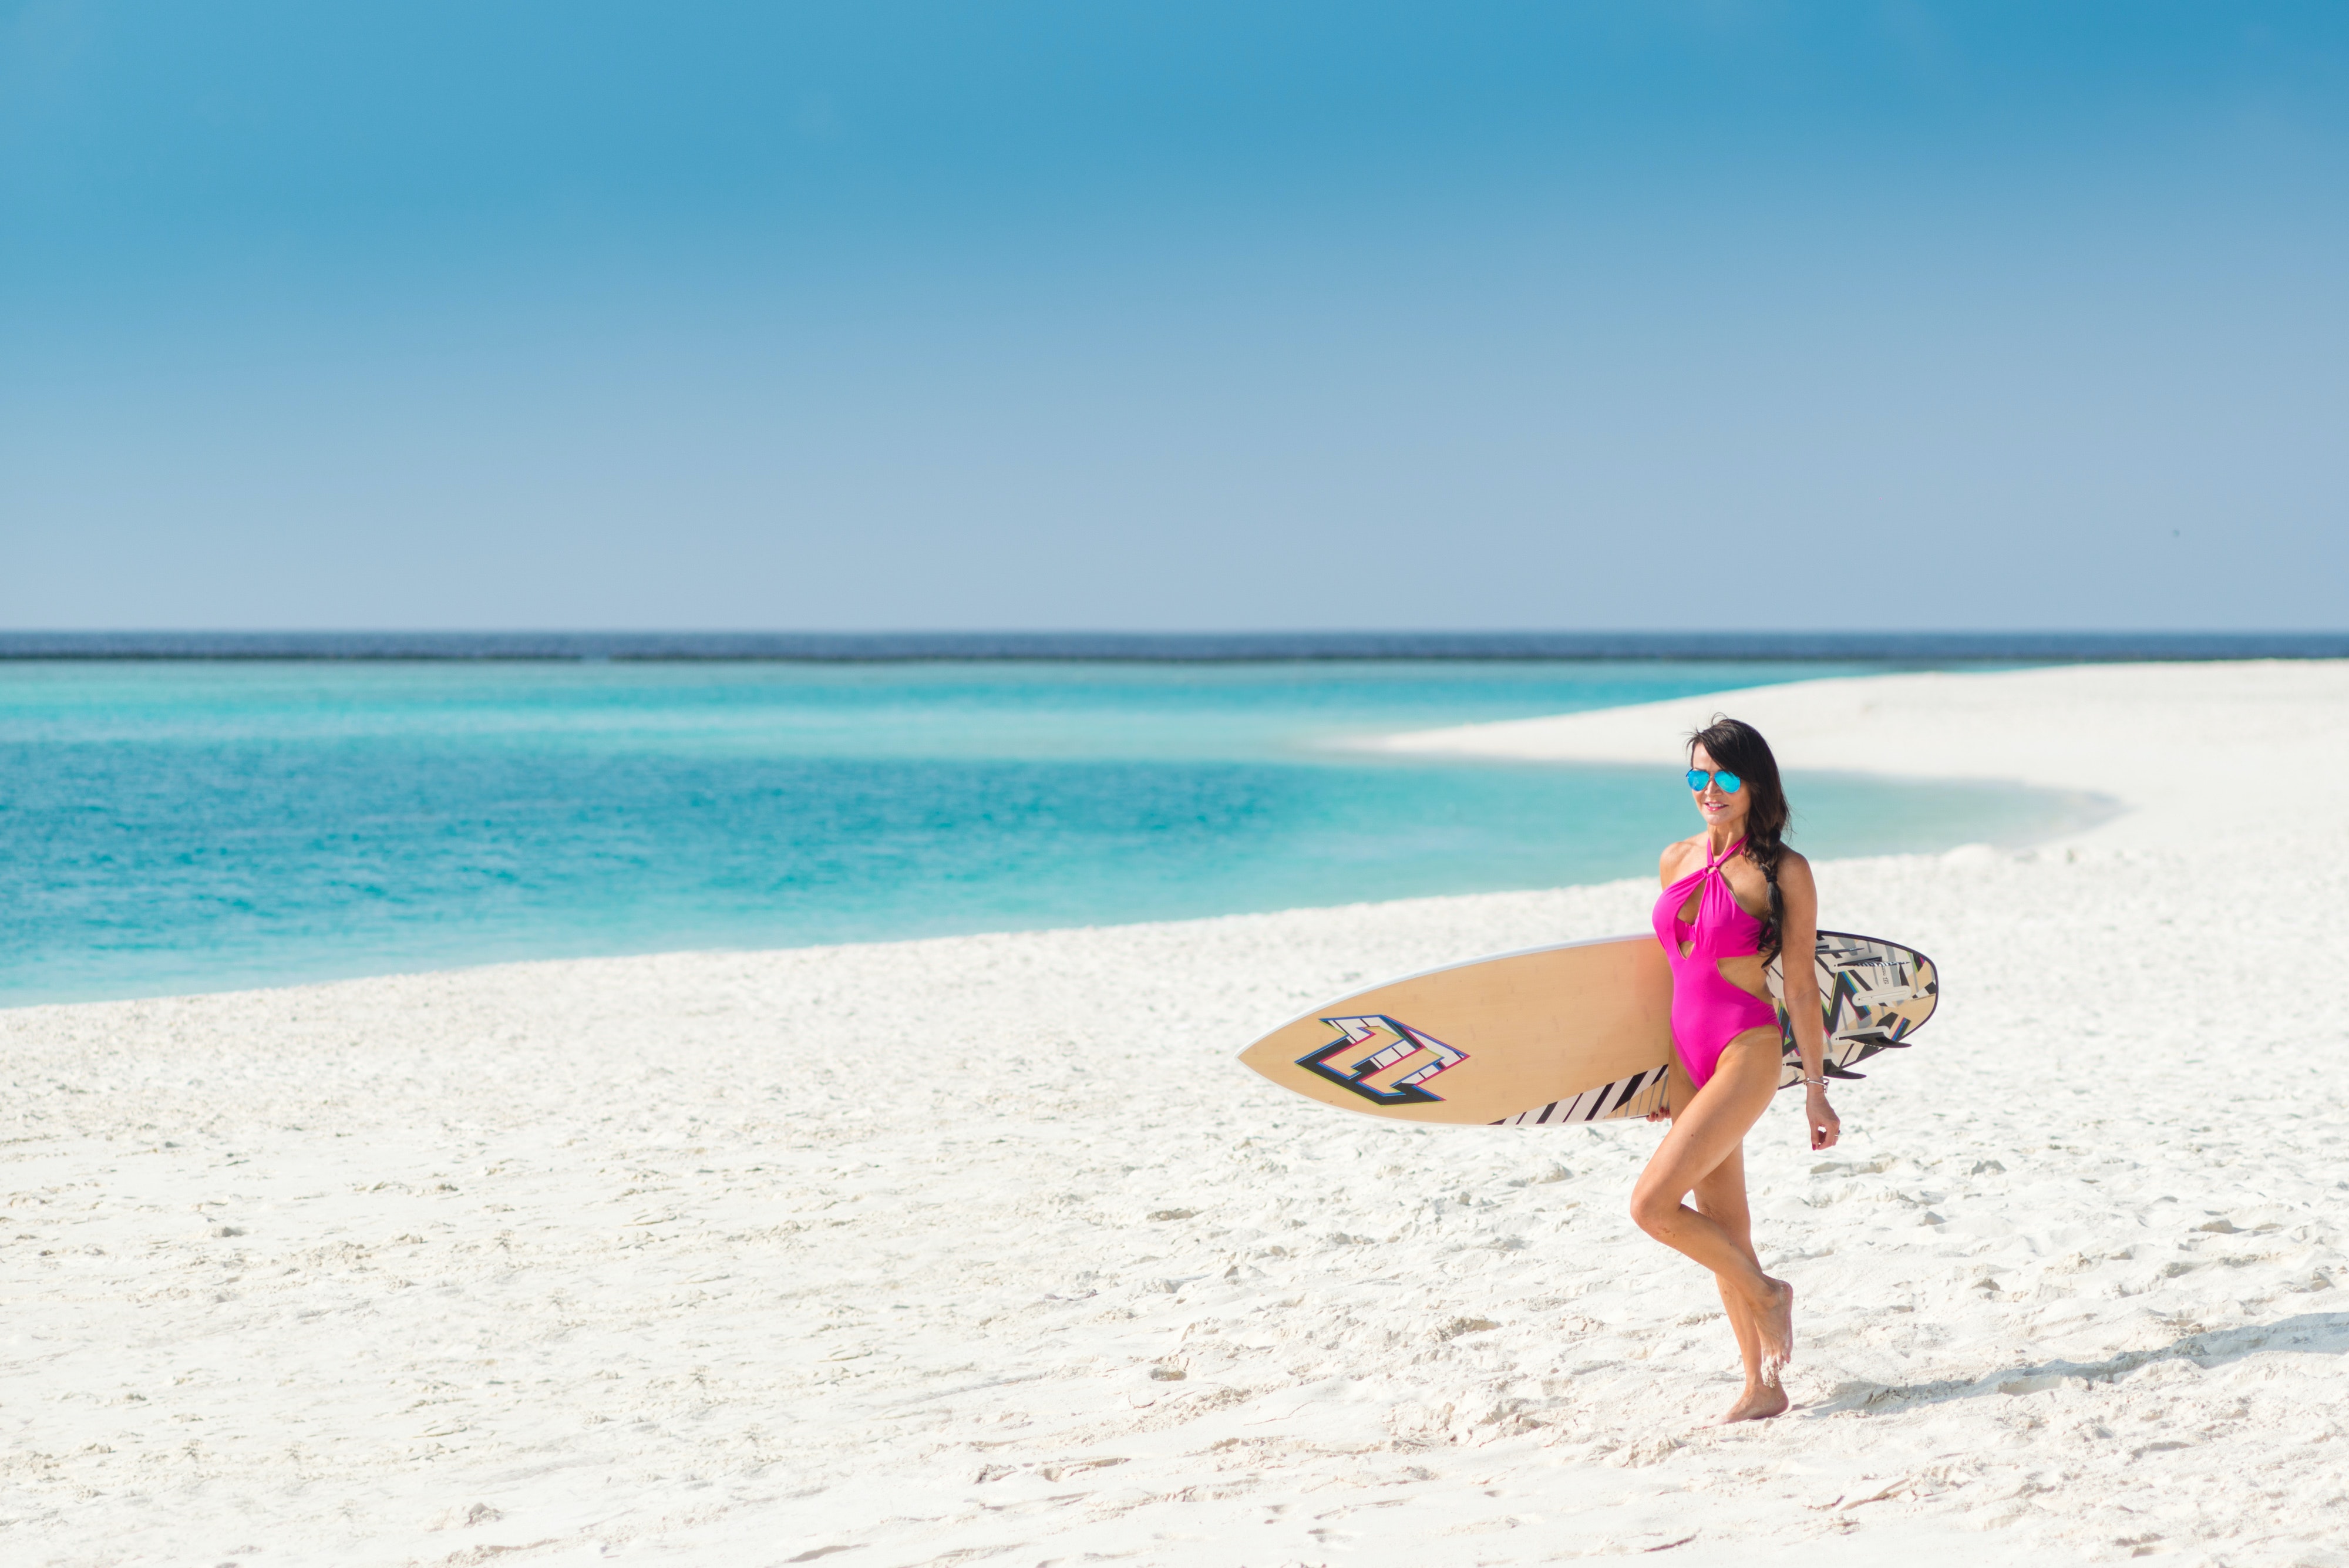
woman, water, sky, surfing, surfboard, People on beach, shorts, People in nature, happy, beach, Surfing Equipment, coastal and oceanic landforms, travel, waist, leisure, skimboarding, board short, wind wave, recreation, wind, swimwear, sand, landscape, horizon, eyewear, surfer hair, holiday, bikini, fun, barefoot, boardsport, sun tanning, tropics, surface water sports, wave, personal protective equipment, ocean, coast, longboard, caribbean, sports, water sport, extreme sport, tide, vacation